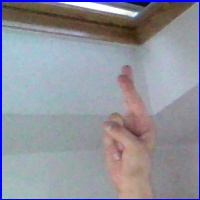
Letra: R